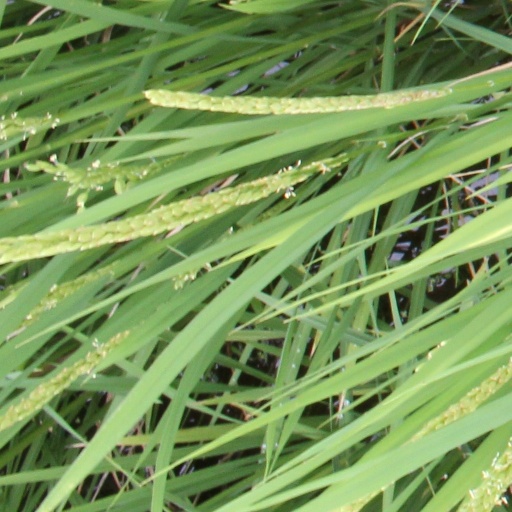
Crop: rice